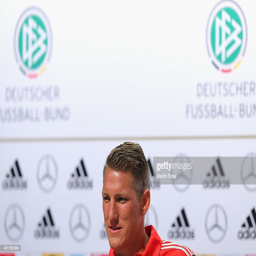
football player talks to the media during the national team press conference .